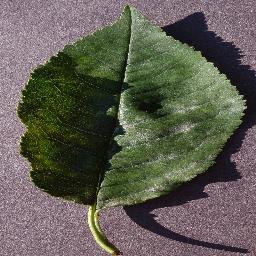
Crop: cherry
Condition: (including_sour)_powdery_mildew